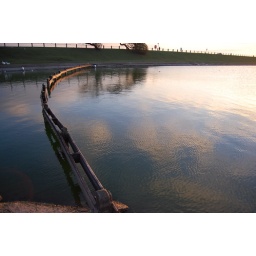
A barrier in the lake to protect the birds